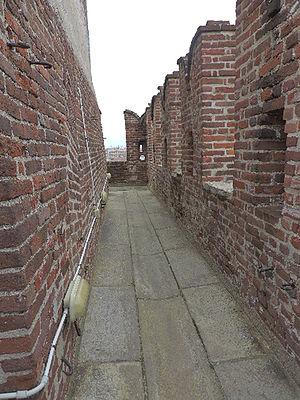
Remparts entourant le Torre del Bramante